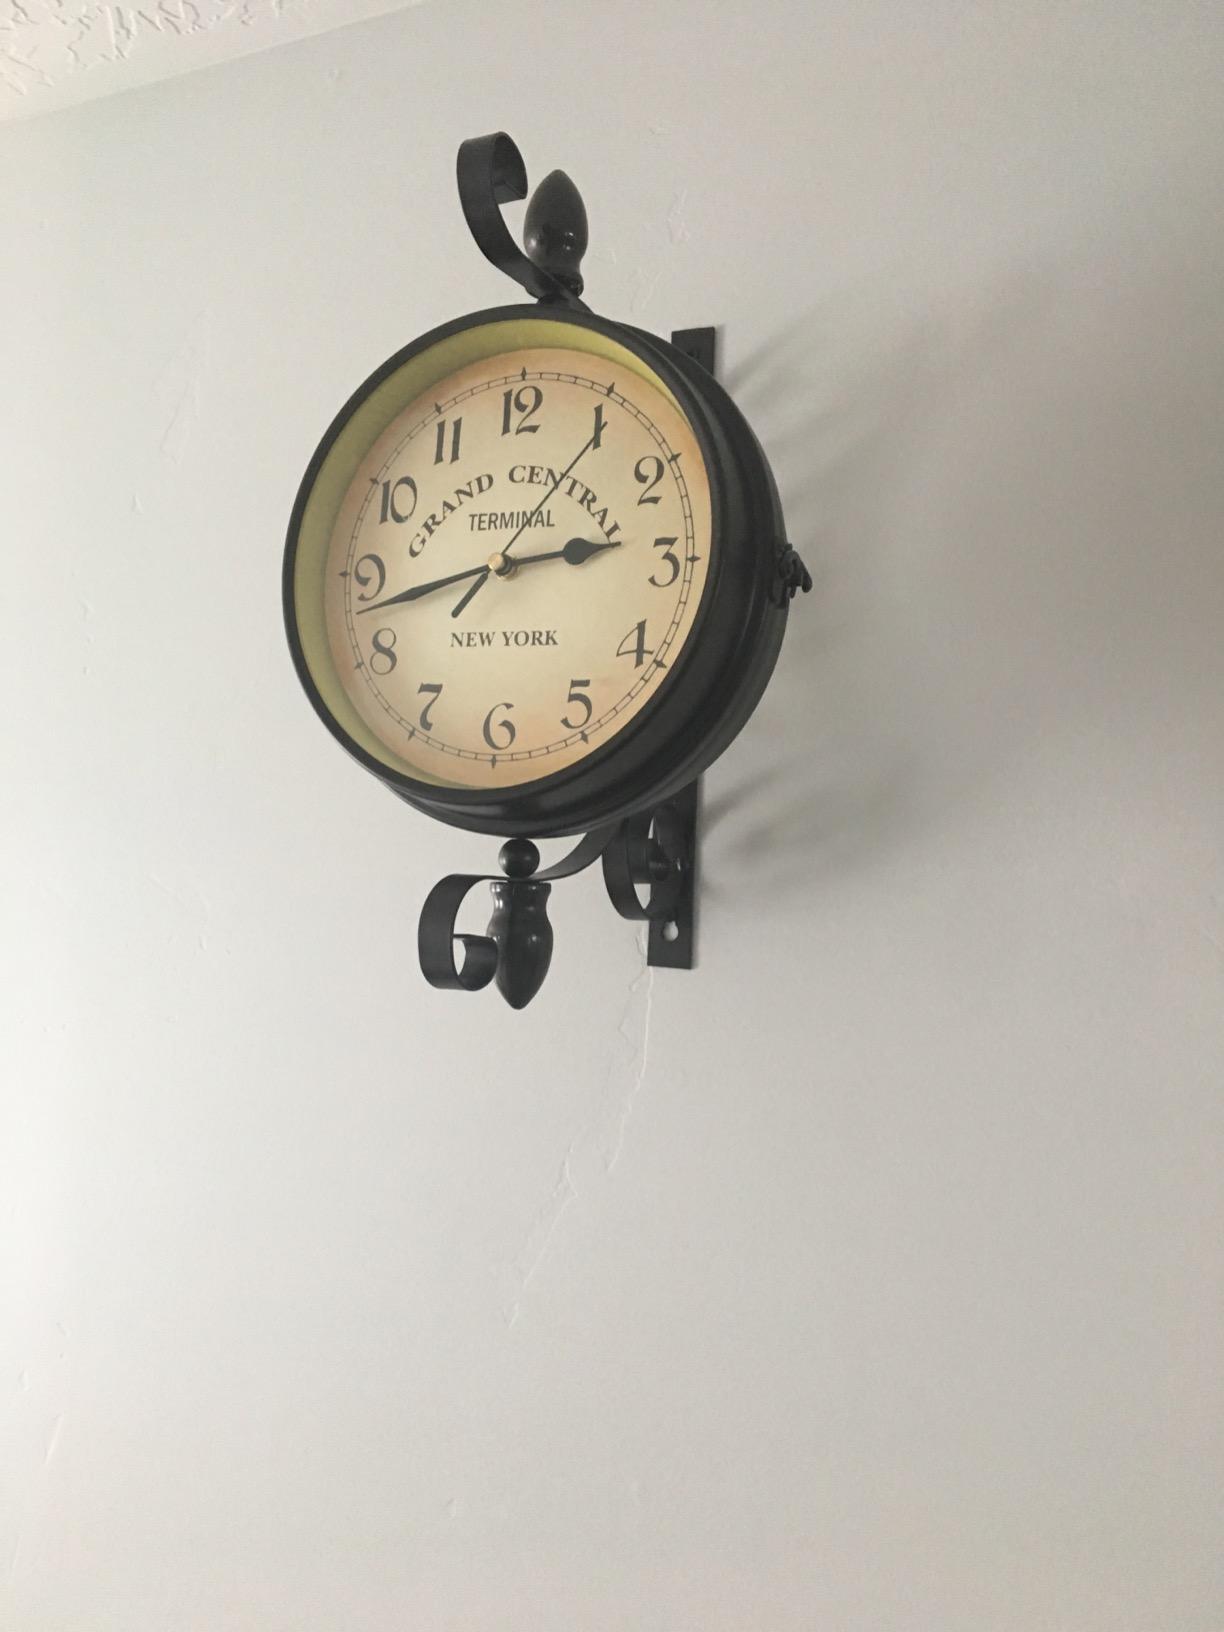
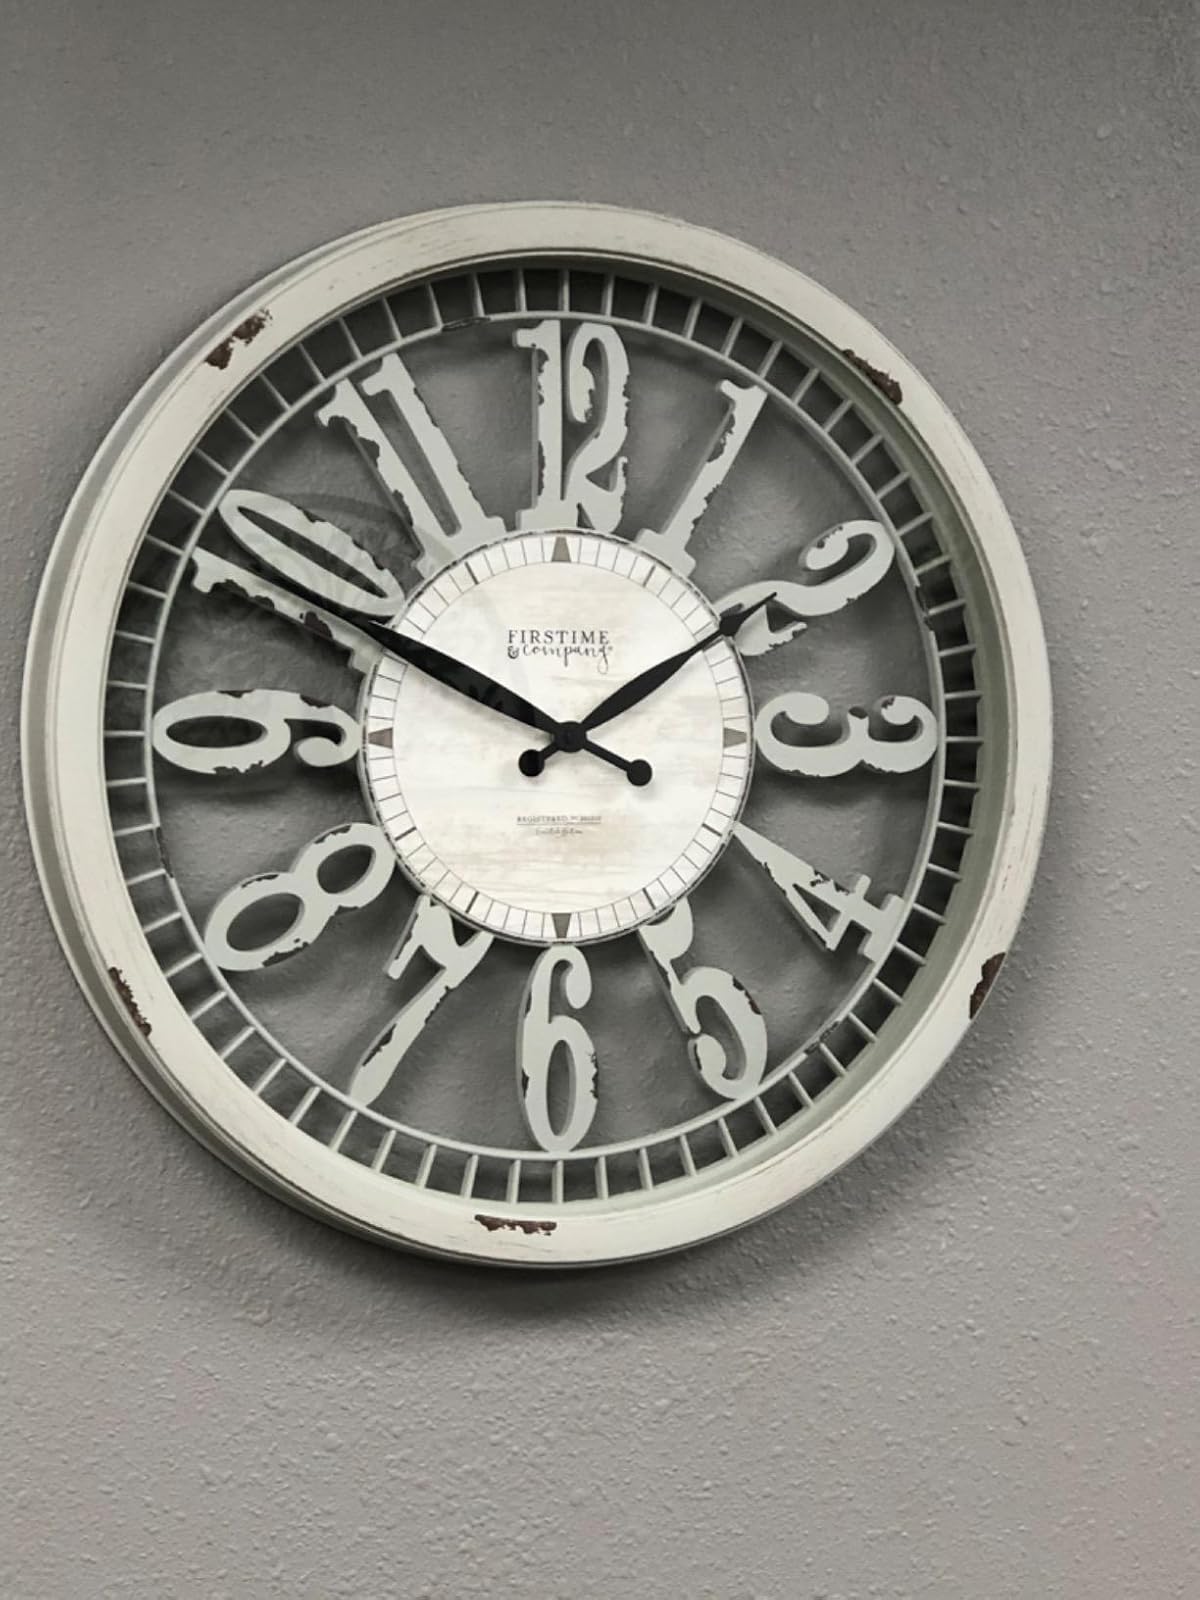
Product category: clock
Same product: no